Sue Allen

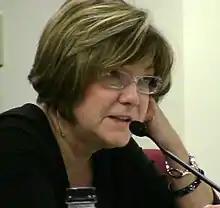
Allen in 2010

Sue Allen (born April 17, 1947) is an American politician. She was a member of the Missouri House of Representatives from 2009 to 2017. She is a member of the Republican Party.